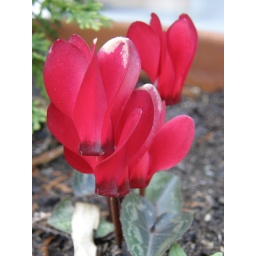
Red flower in pot beside conifer